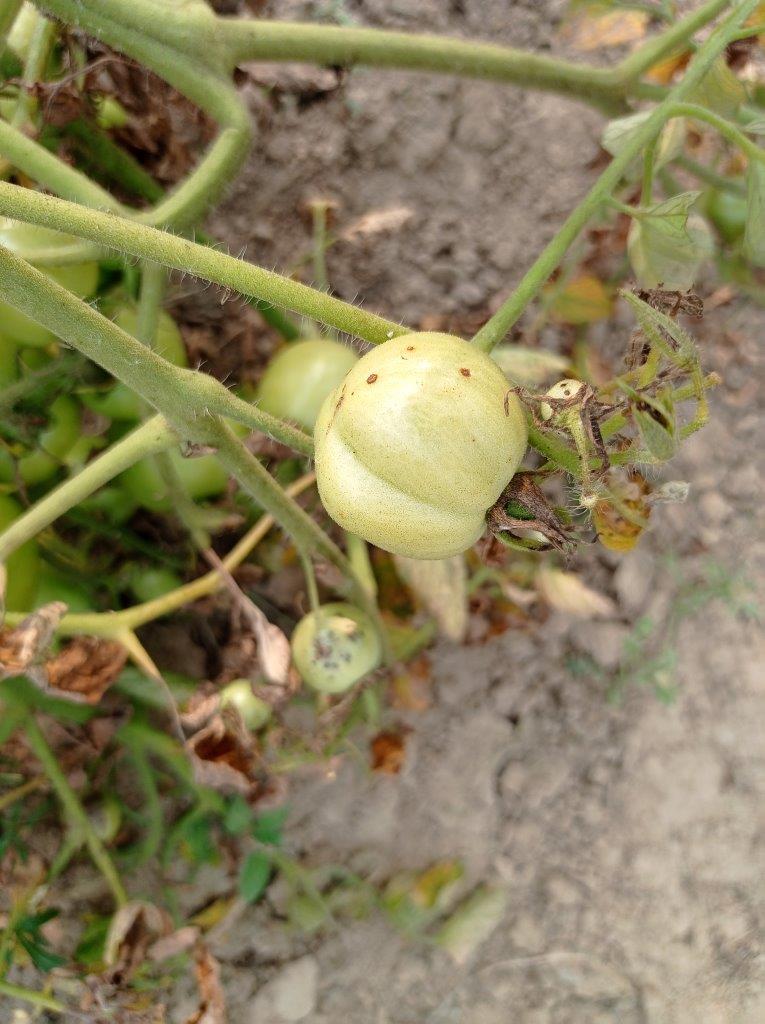
Maturity: Immature